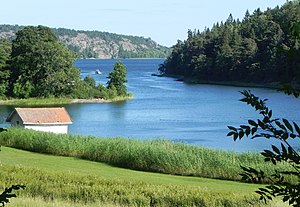
Kalvfjärden
Kalvfjärden
Kalvfjärden är en fjord i Tyresö kommun i Stockholms län i Sverige, som ligger mellem Tyresö og Brevikshalvön og går mod syd over i Ällmorafjärden og Østersøen via Luraström.